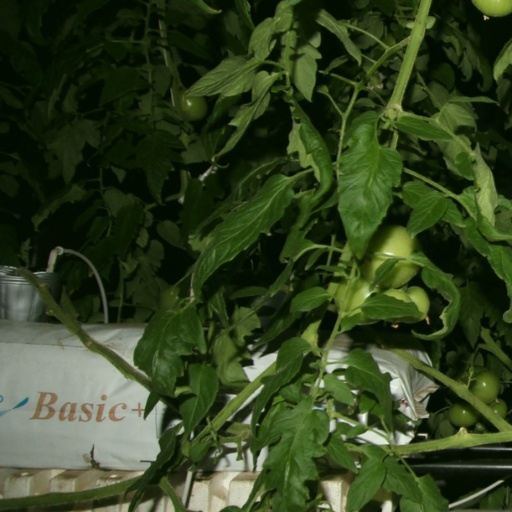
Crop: tomato